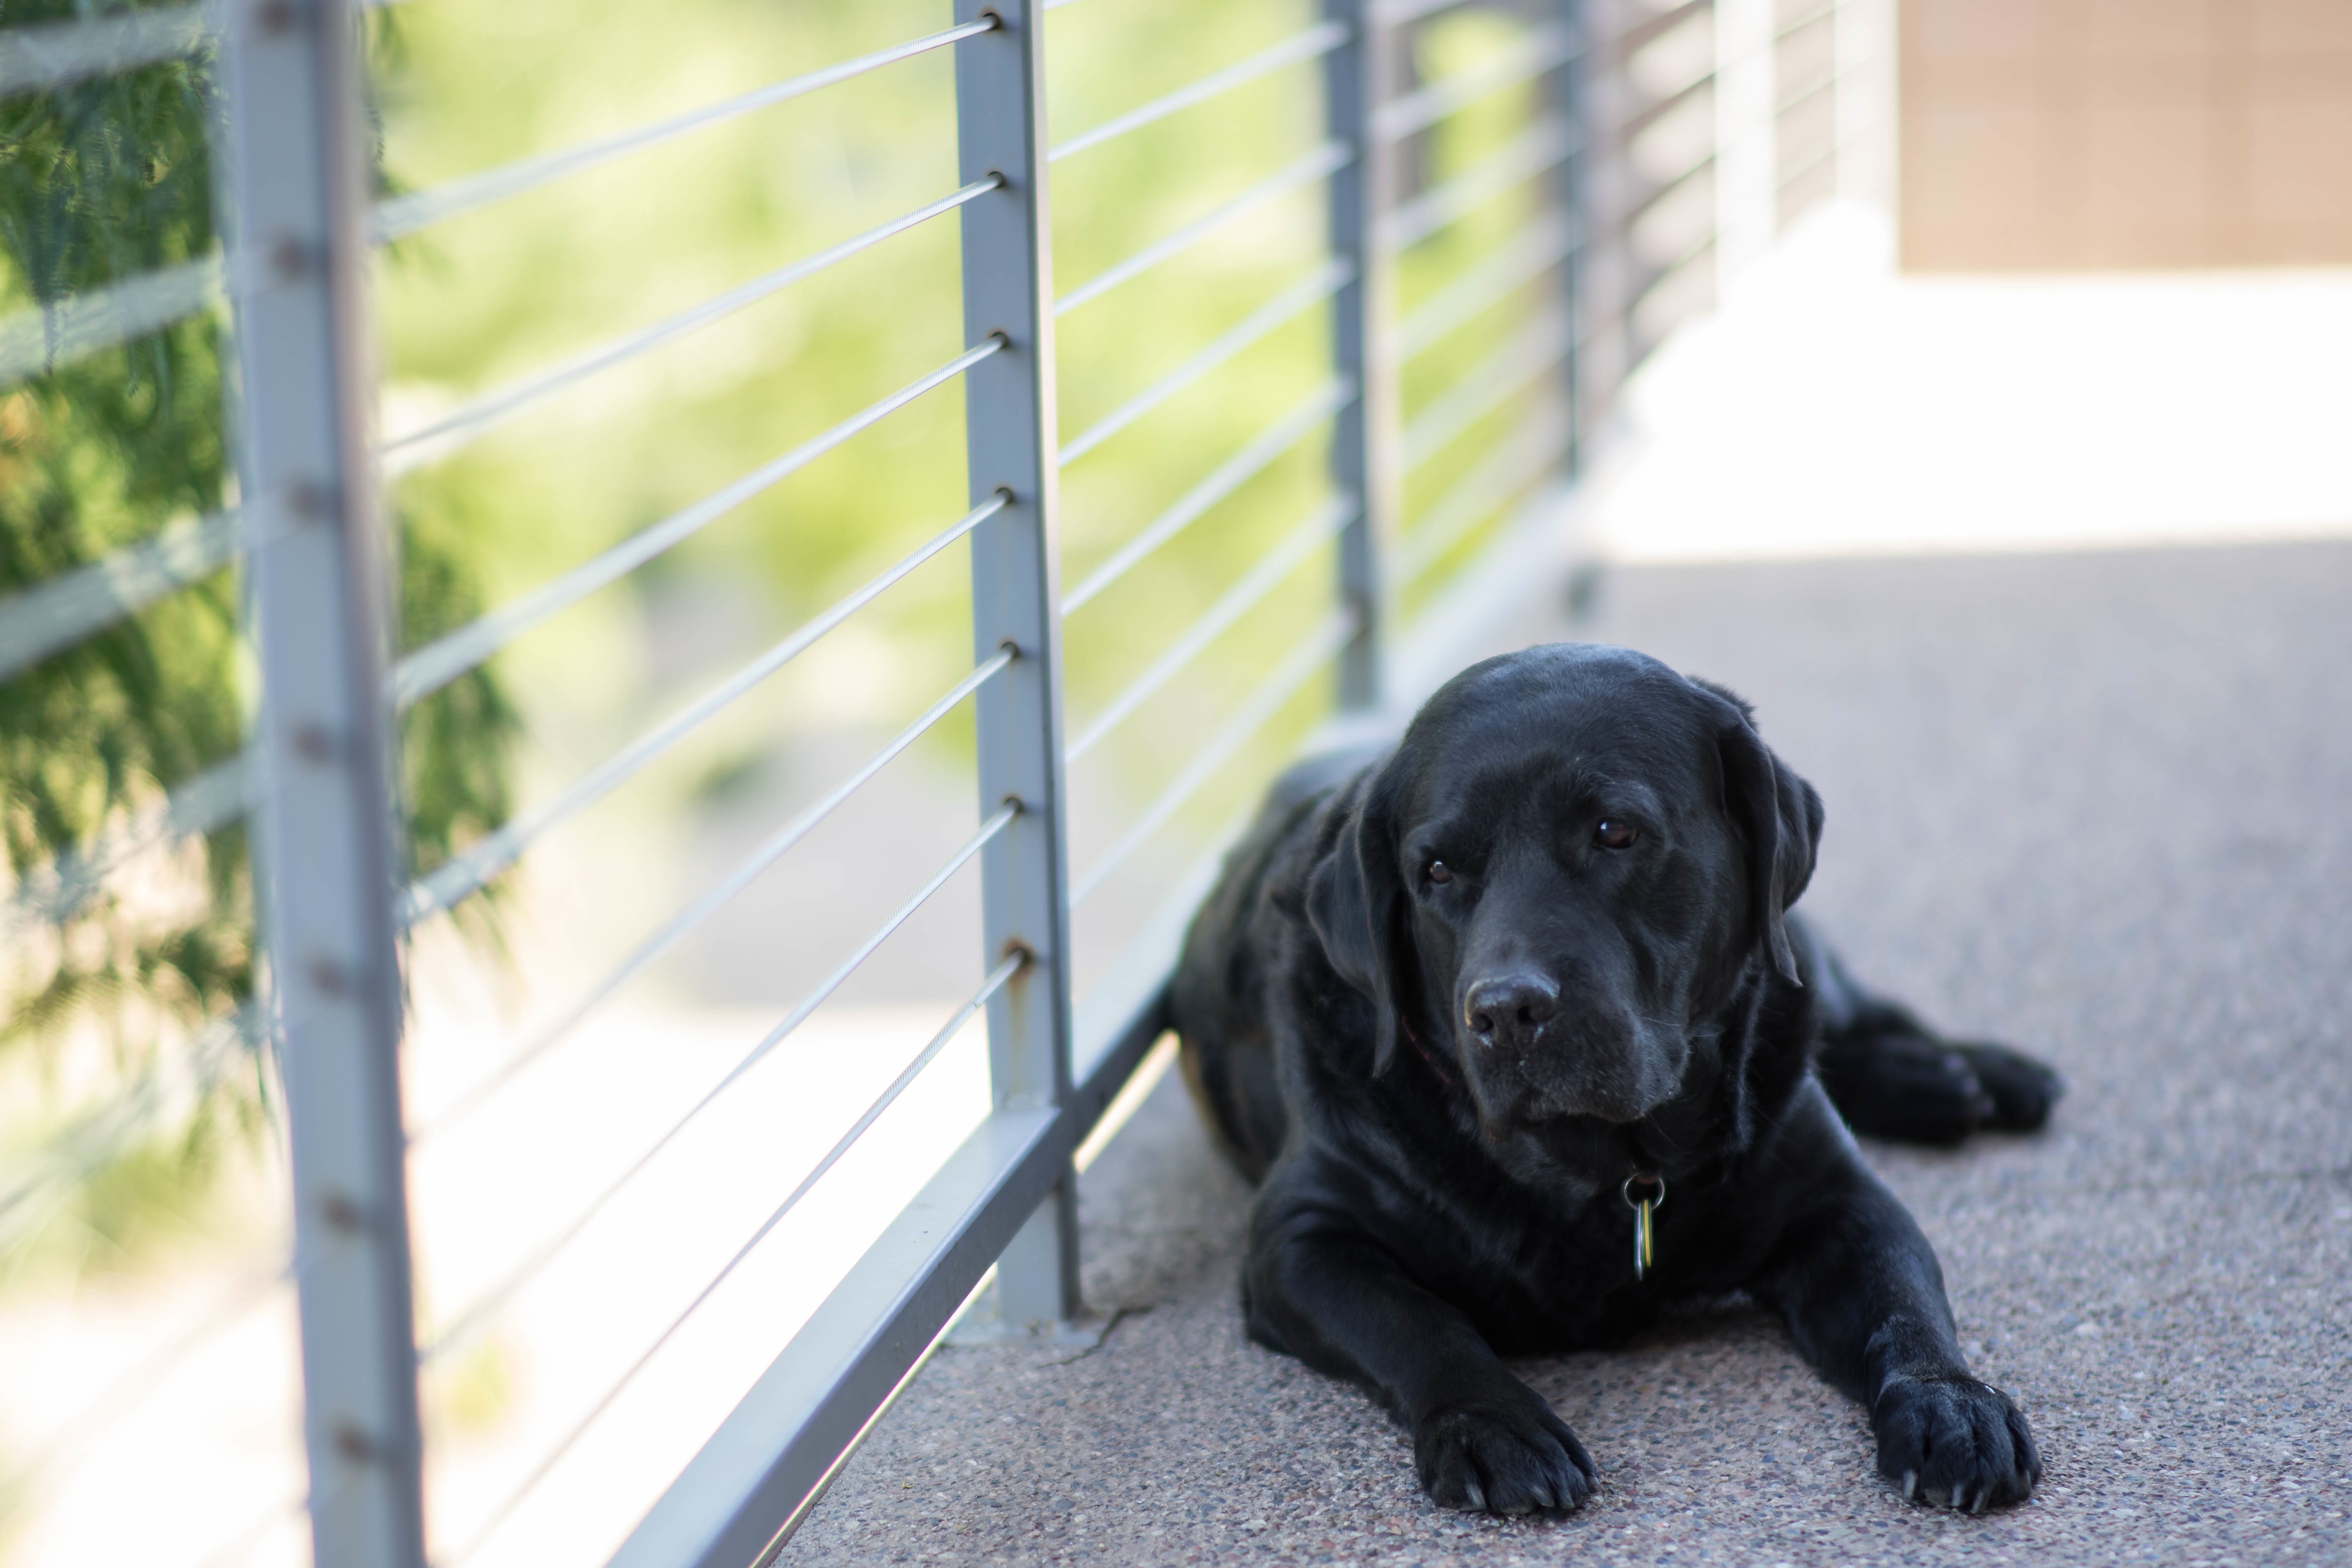
fence, puppy, dog, animal, canine, pet, mammal, black, outdoors, vertebrate, labrador retriever, domestic, labrador, retriever, dog like mammal